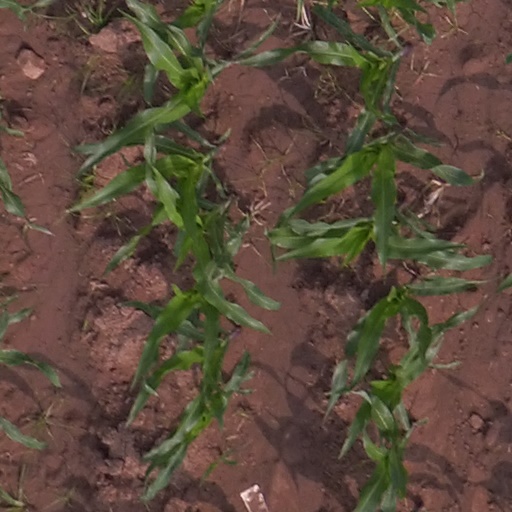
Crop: maize; corn